2011–12 Calgary Flames season

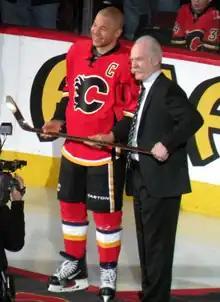
A man in full hockey uniform and another man in a dark suit hold a gold hockey stick together as they look toward an unseen photographer.

A shootout win over the Columbus Blue Jackets in the first game after the Christmas break gave way to five consecutive losses on the road as the Flames finished their road trip at 2–4–1. The trip ended with a 9–0 defeat to the Boston Bruins that Iginla described as "embarrassing" and "one of the worst games in memory". Of note, defenceman Chris Butler had a plus/minus rating of −7 in the game, the worst the NHL has seen since Doug Wilson was also −7 on February 19, 1993, in a game against Calgary. Adding to the Flames woes, seven regulars ended the trip out of the lineup due to injury, including three defencemen and first-line winger Alex Tanguay. Also missing was second-line forward Rene Bourque, who was serving a five-game suspension for elbowing Washington's Nicklas Backstrom.